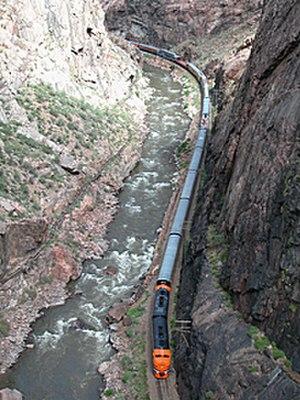
Le Royal Gorge est un canyon de la rivière Arkansas situé à l'ouest de Cañon City, dans l'État du Colorado. Étant l'un des canyons les plus profonds du Colorado, il est également connu sous le nom de Grand Canyon de l'Arkansas, avec une profondeur maximale de 381 mètres. Le canyon est également très étroit - 15 mètres de large à sa base jusqu'à 91 mètres à son sommet -, car il se fraye un chemin à travers les formations granitiques situées sous Fremont Peak et YMCA Mountain, qui s'élèvent respectivement au-dessus des rives nord et sud.